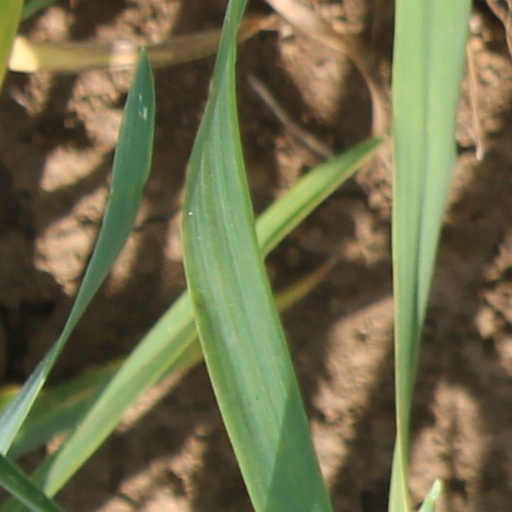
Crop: wheat